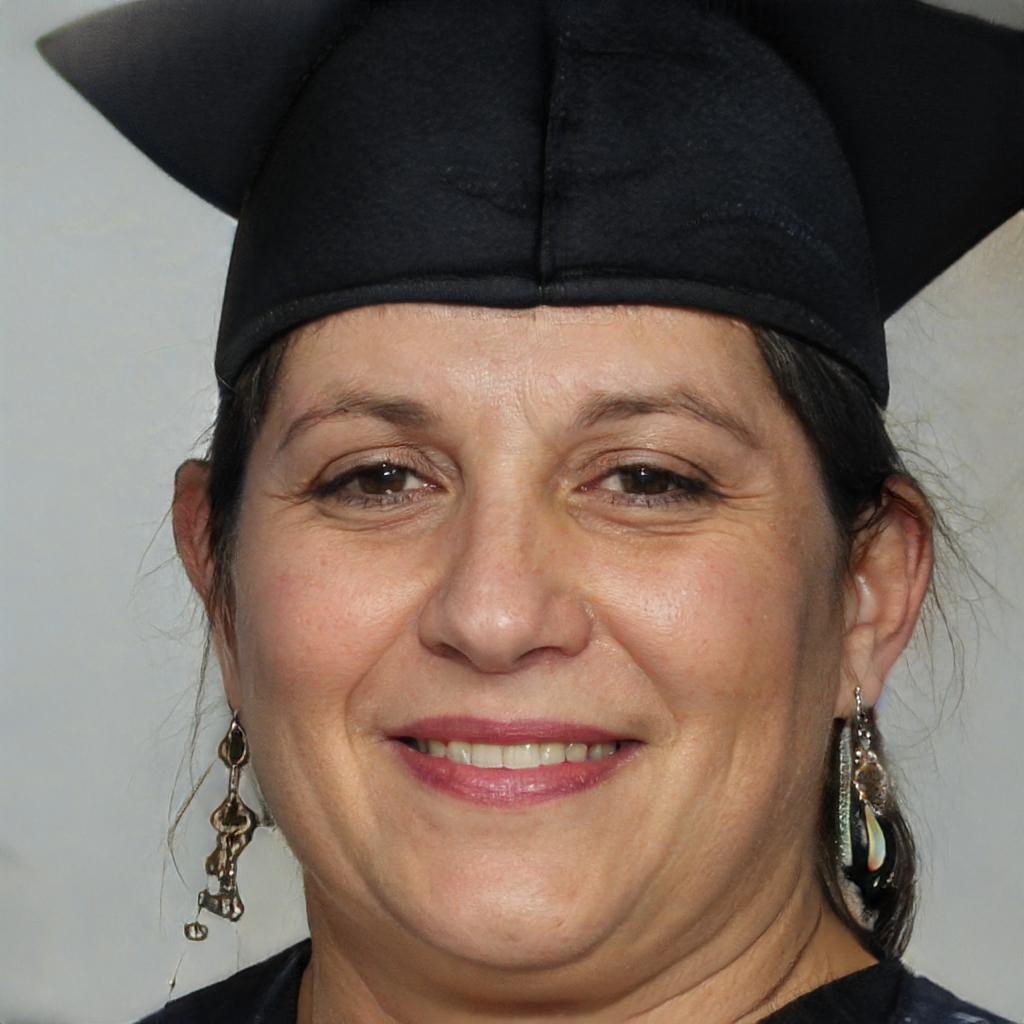
Gender: Female